Stern

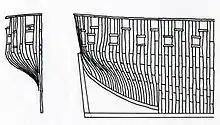
Diagram of a rounded stern as designed by Sir Robert Seppings

The visual unpopularity of Seppings's rounded stern was soon rectified by Sir William Symonds. In this revised stern, a set of straight post timbers (also called "whiskers", "horn timbers", or "fan tail timbers") stretches from the keel diagonally aft and upward. It rests on the top of the sternpost and runs on either side of the rudder post (thus creating the "helm port" through which the rudder passes) to a point well above the vessel's waterline. Whereas the timbers of the transom stern all heeled on the wing transom, the timbers of the elliptical stern all heel on the whiskers, to which they are affixed at a 45° angle (i.e., "canted") when viewed from overhead and decrease in length as they are installed aft until the curvature is complete. The finished stern has a continuous curved edge around the outside and is raked aft.